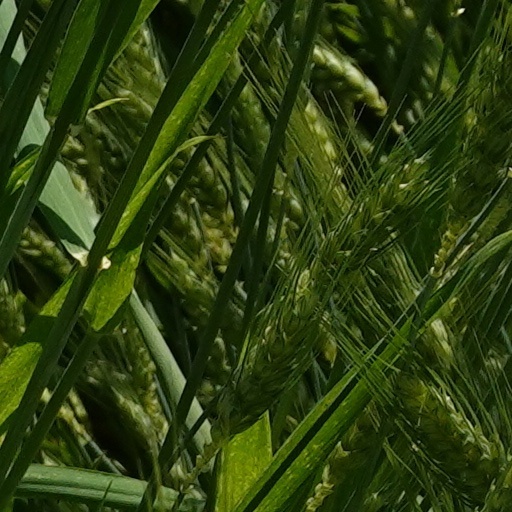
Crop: wheat